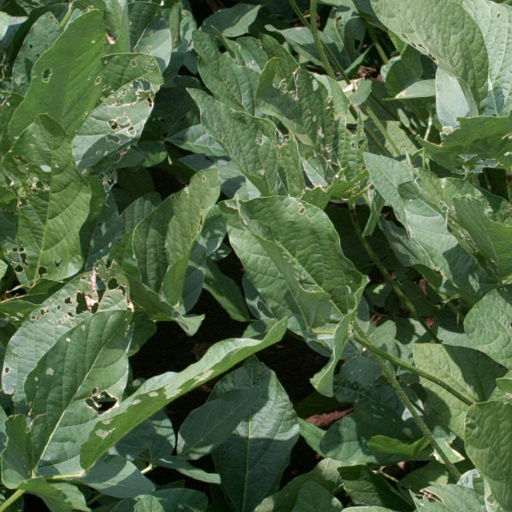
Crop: soybean